Operation Deep Freeze

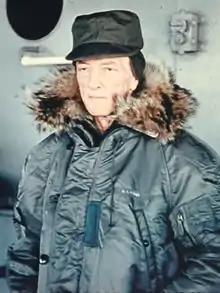
Admiral Richard Byrd on board USS "Wyandot" (Dec 1955)

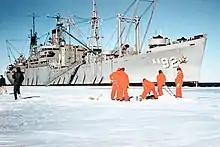
USS "Wyandot" mooring at McMurdo Station (Dec 1955)

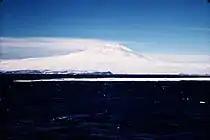
Mount Erebus in December 1955

The ships of the task force were supplemented by a specially trained Navy Construction Battalion, formed at the Naval Construction Battalion Center at Davisville, Rhode Island and several aircraft.